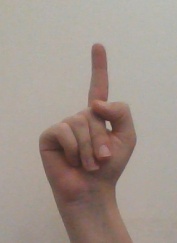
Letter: bb